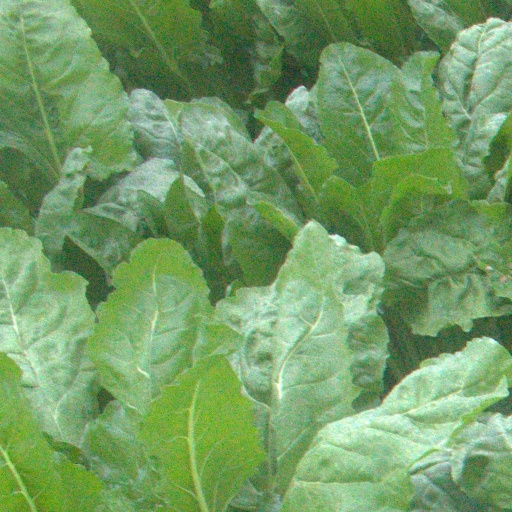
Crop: sugar beet